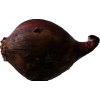
Label: red_onion